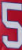
Number: 5